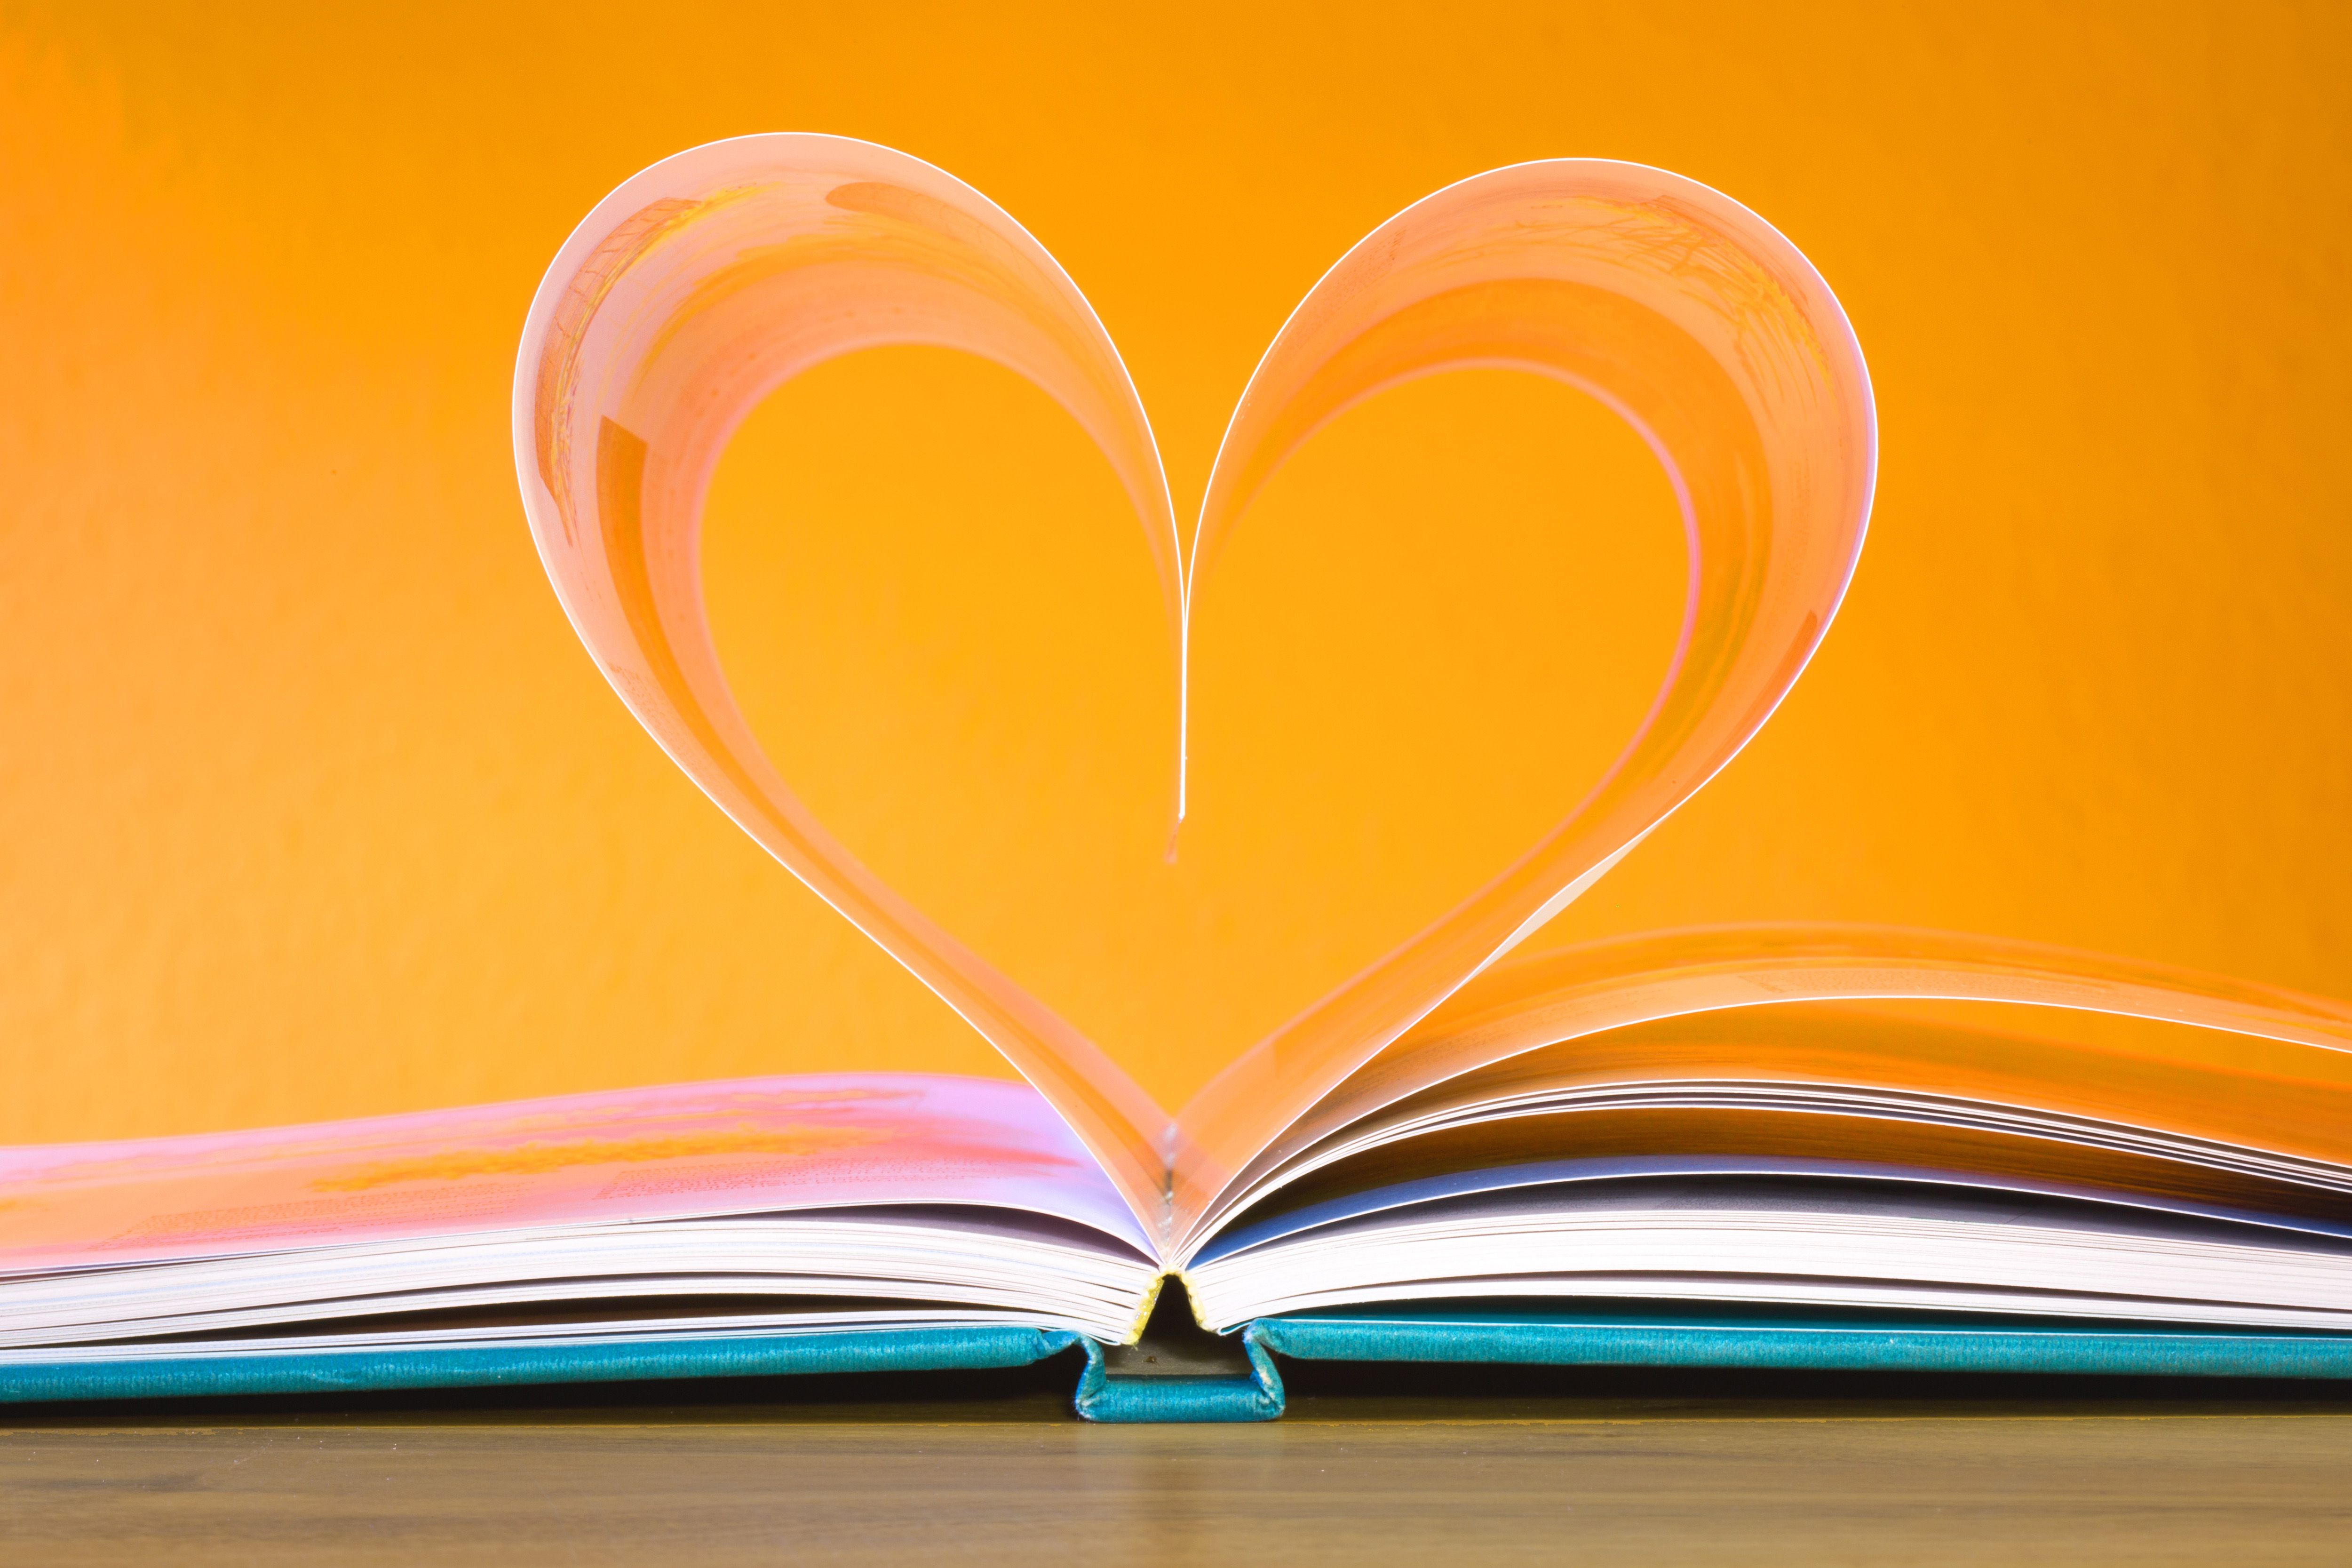
heart, orange, love, yellow, graphic design